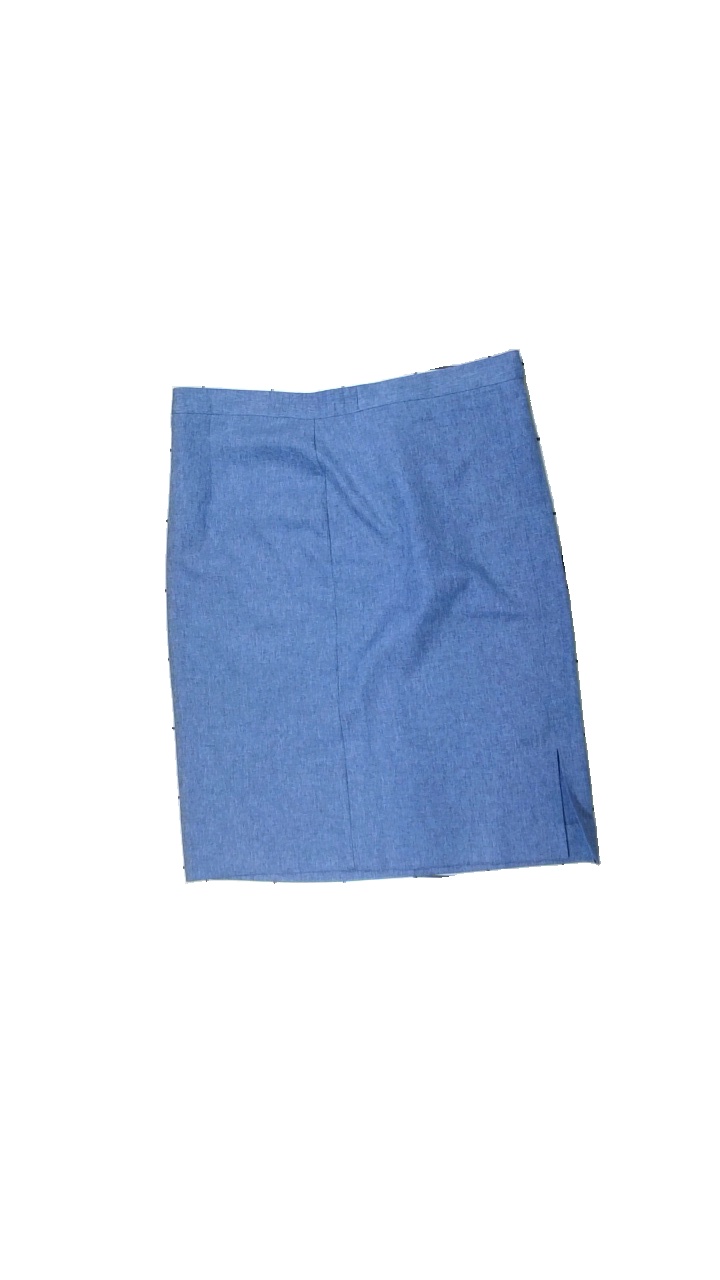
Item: Skirt (Ladies)
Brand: Dice
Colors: Blue
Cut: Regular
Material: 100% polyester
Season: All
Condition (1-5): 3
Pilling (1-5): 5
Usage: Reuse
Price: <50